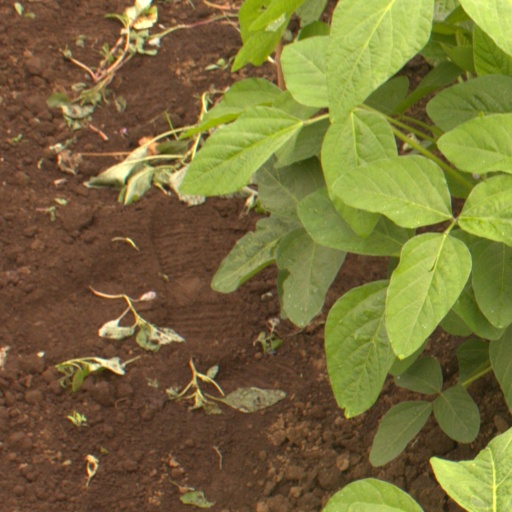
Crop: soybean